Thereus

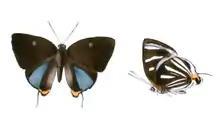
Male imagines of the disputed "T. pedusa", upperside (left) and underwing

Thereus is a genus of gossamer-winged butterflies (family Lycaenidae). Among these, it belongs belong to the tribe Eumaeini of the subfamily Theclinae. These small butterflies occur essentially all over the Neotropics.